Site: brandenburg
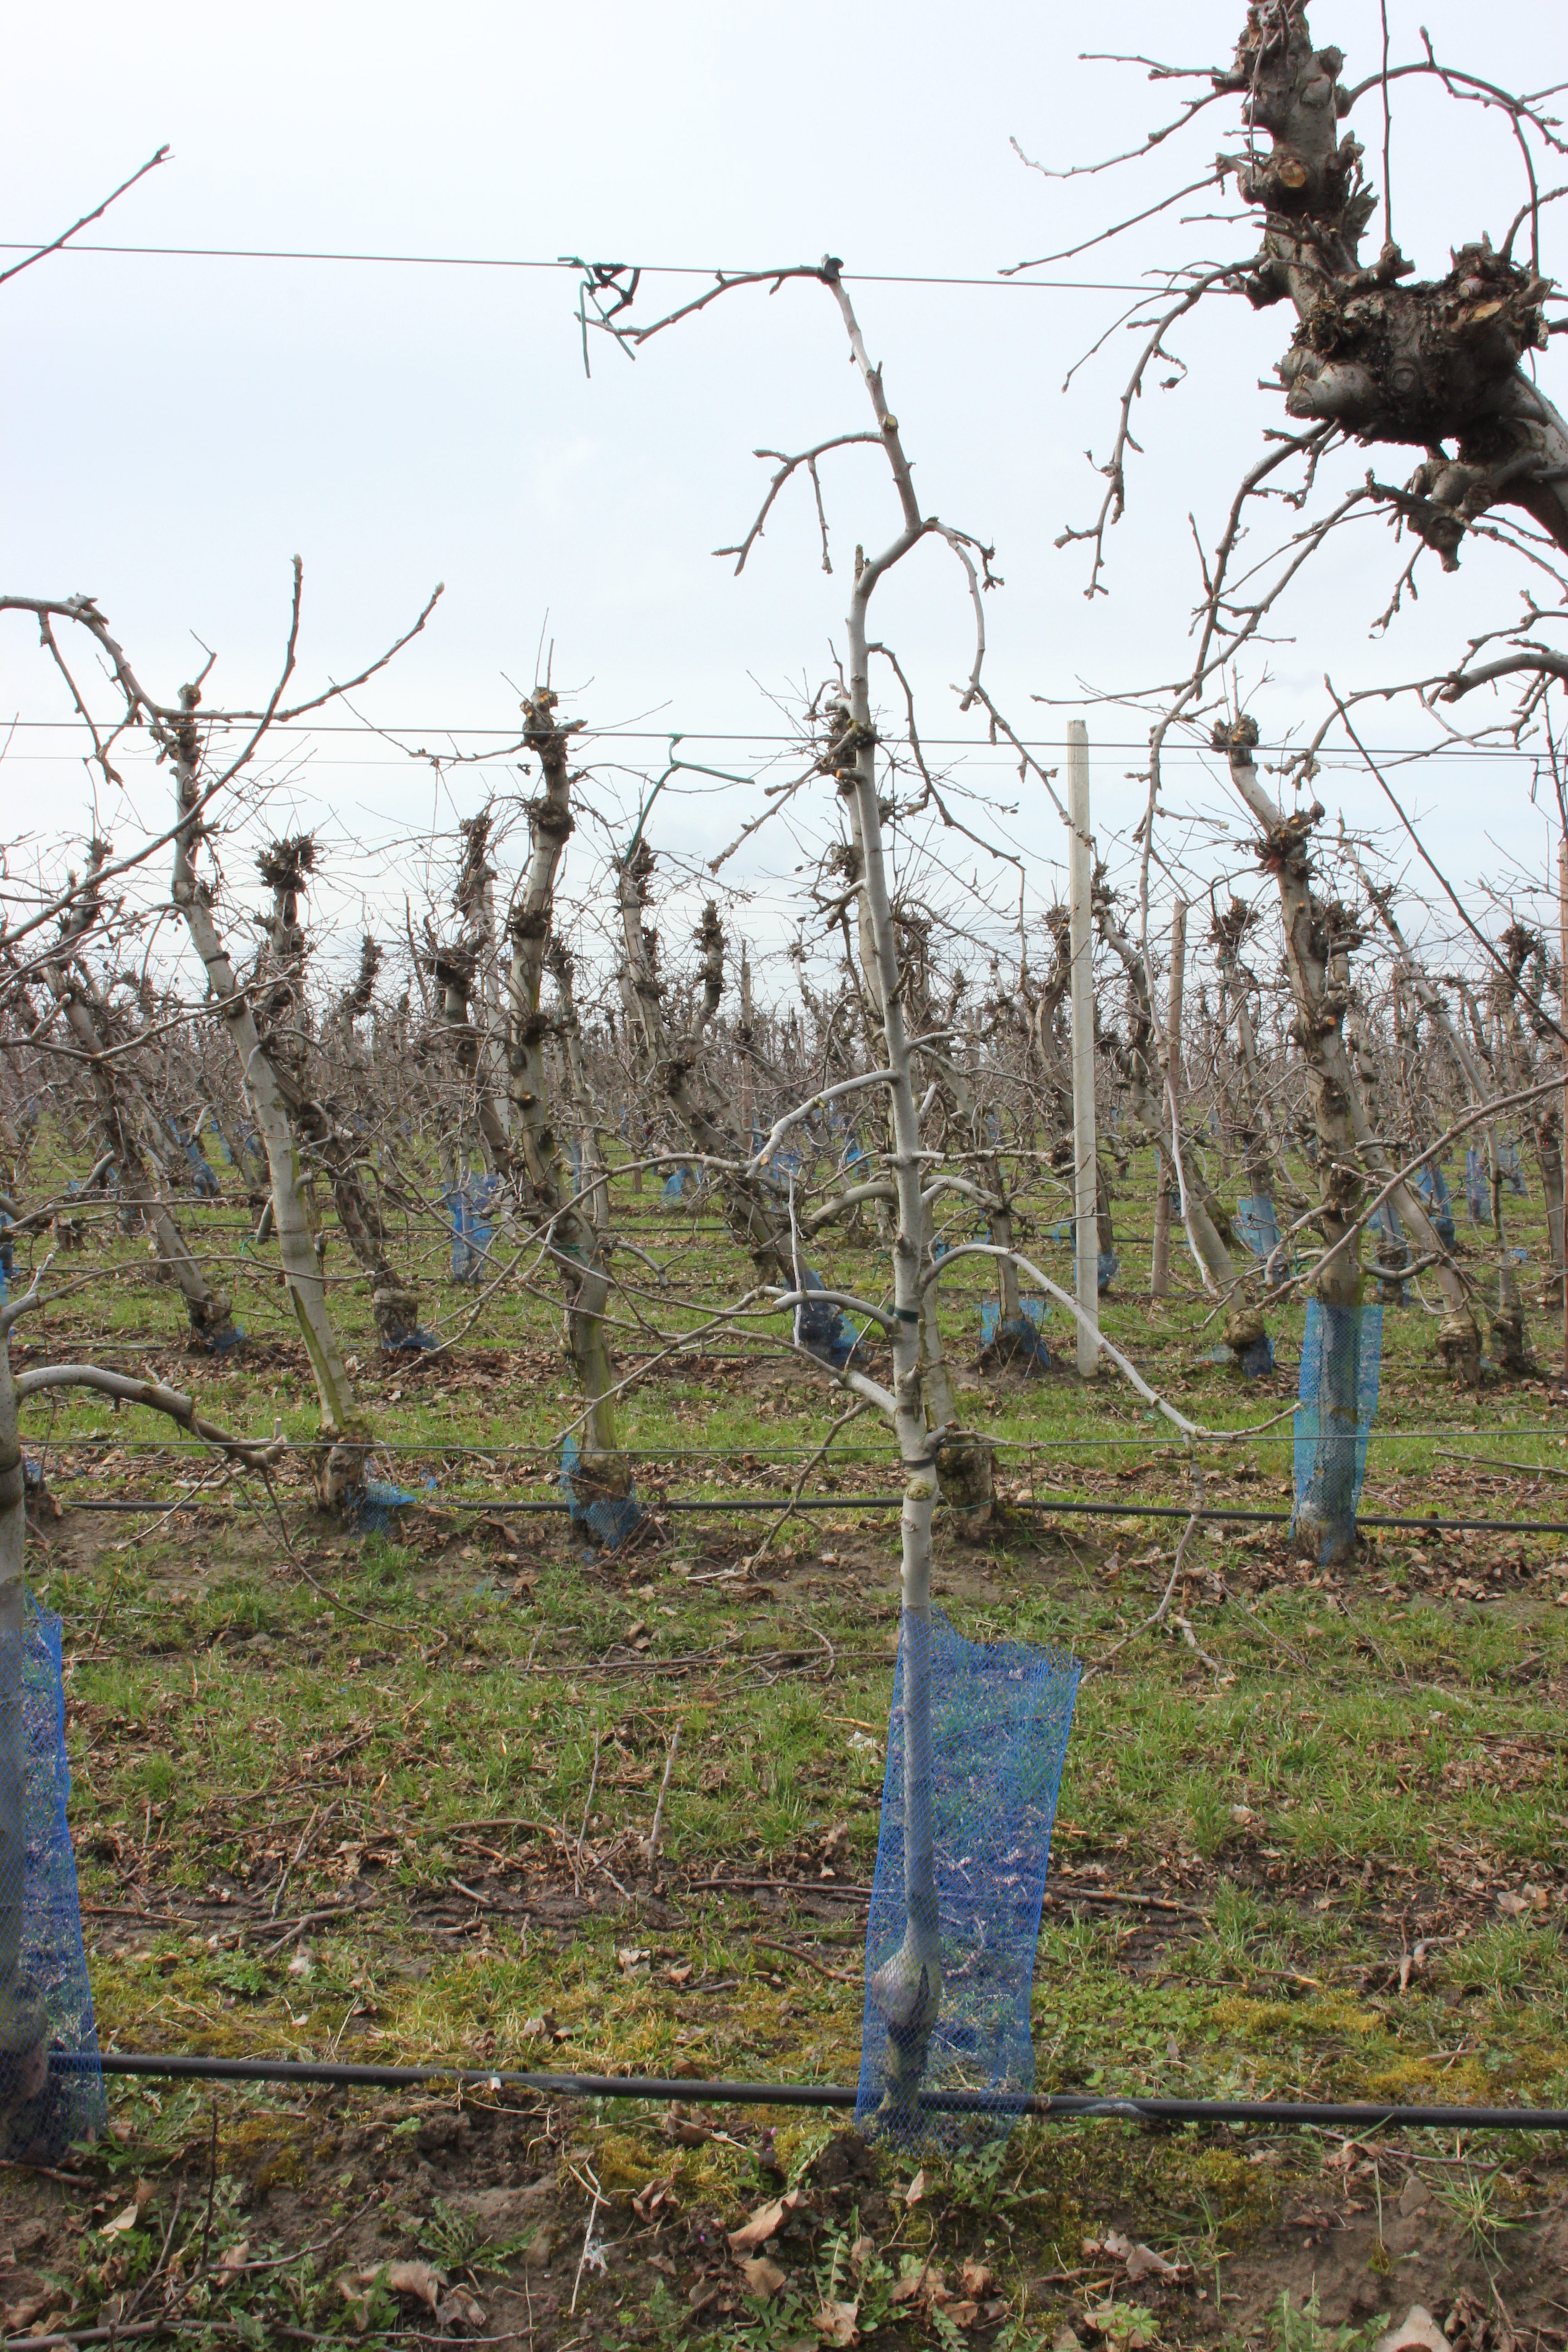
Growth stage (BBCH 01): Bud development